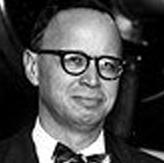
Age: 42